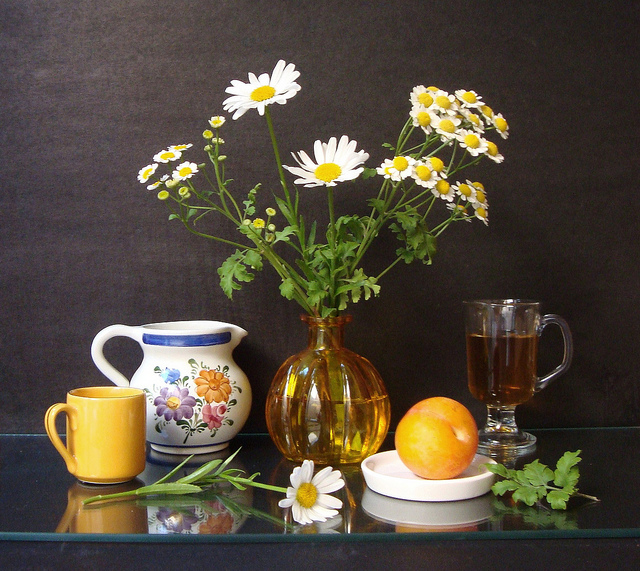
user: Given an image and a question. Answer the question in a short answer. Question: What type of flowers are those? Short Answer:
assistant: daisy